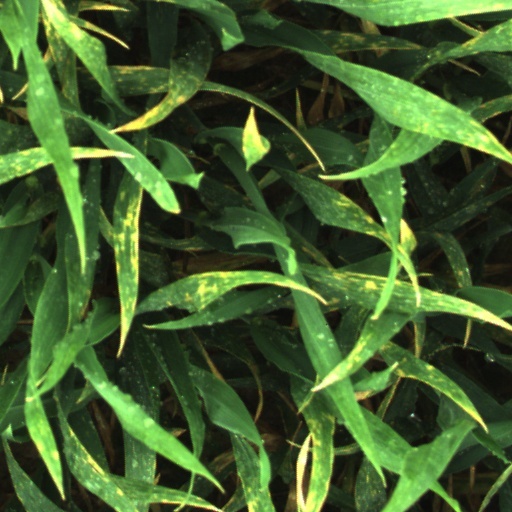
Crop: wheat